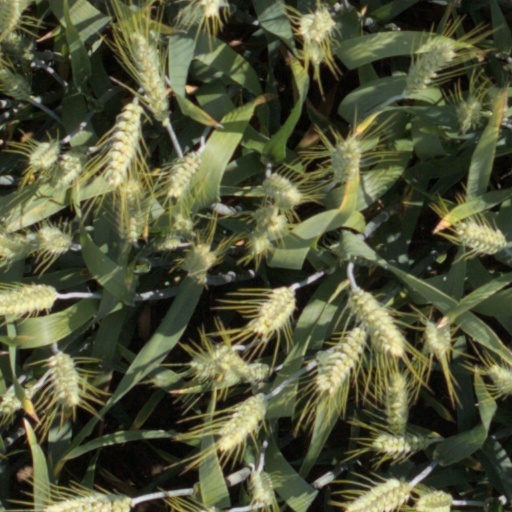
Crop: wheat